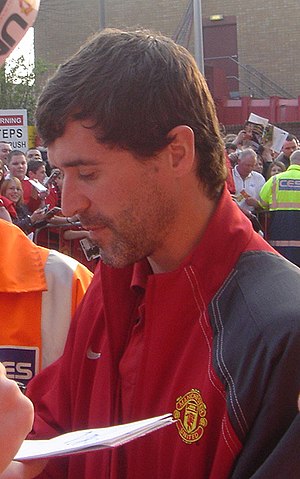
Roy Keane
Roy Keane er en tidligere irsk fodboldspiller, der i perioden 1991-2005 spillede 67 landskampe og scorede 9 mål. På klubplan var han bl.a. knyttet til Nottingham Forest, Manchester United og kortvarigt Celtic FC, hvor han sluttede sin fodboldkarriere. Hans familie var meget fattig. Faderen, Maurice Keane, søgte arbejde overalt. Hans familie var meget interesseret i sport, især fodbold. Keane er også kendt for sine voldsomme tacklinger, og han fik ofte rødt kort. Han er kendt for sin voldsomme tackling på Alf-Inge Håland, hvor Håland brækkede sit ben. Keane har også forsøgt sig som træner, men han har ikke haft den samme succés som da han selv spillede. Han blev fyret af Ipswich Town i april 2011.